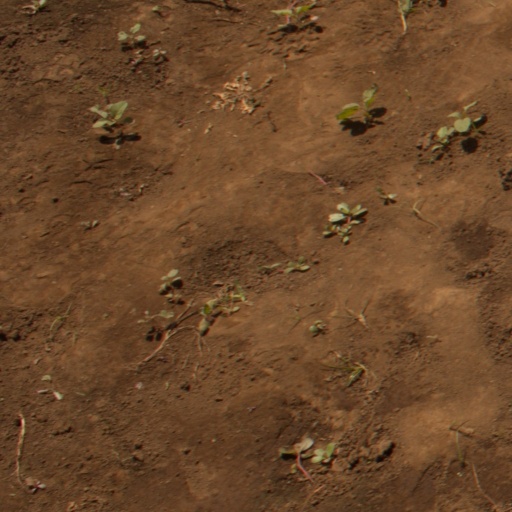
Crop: soybean